Eugene Fodor (violinist)

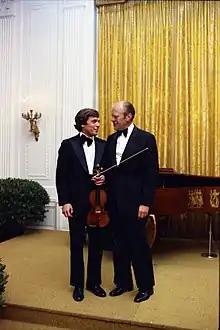
Fodor (left) with President Gerald Ford in 1974.

Eugene Nicholas Fodor, Jr. (March 5, 1950 – February 26, 2011) was an American classical violinist.